Luigi Bartesaghi

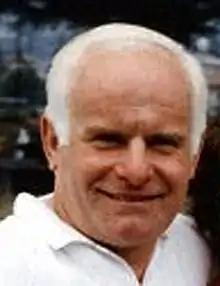

Luigi Bartesaghi (14 October 1932 – 10 November 2022) was a Canadian cyclist. He competed in the individual road race at the 1960 Summer Olympics. Bartesaghi died in Lecco on 10 November 2022, at the age of 90.